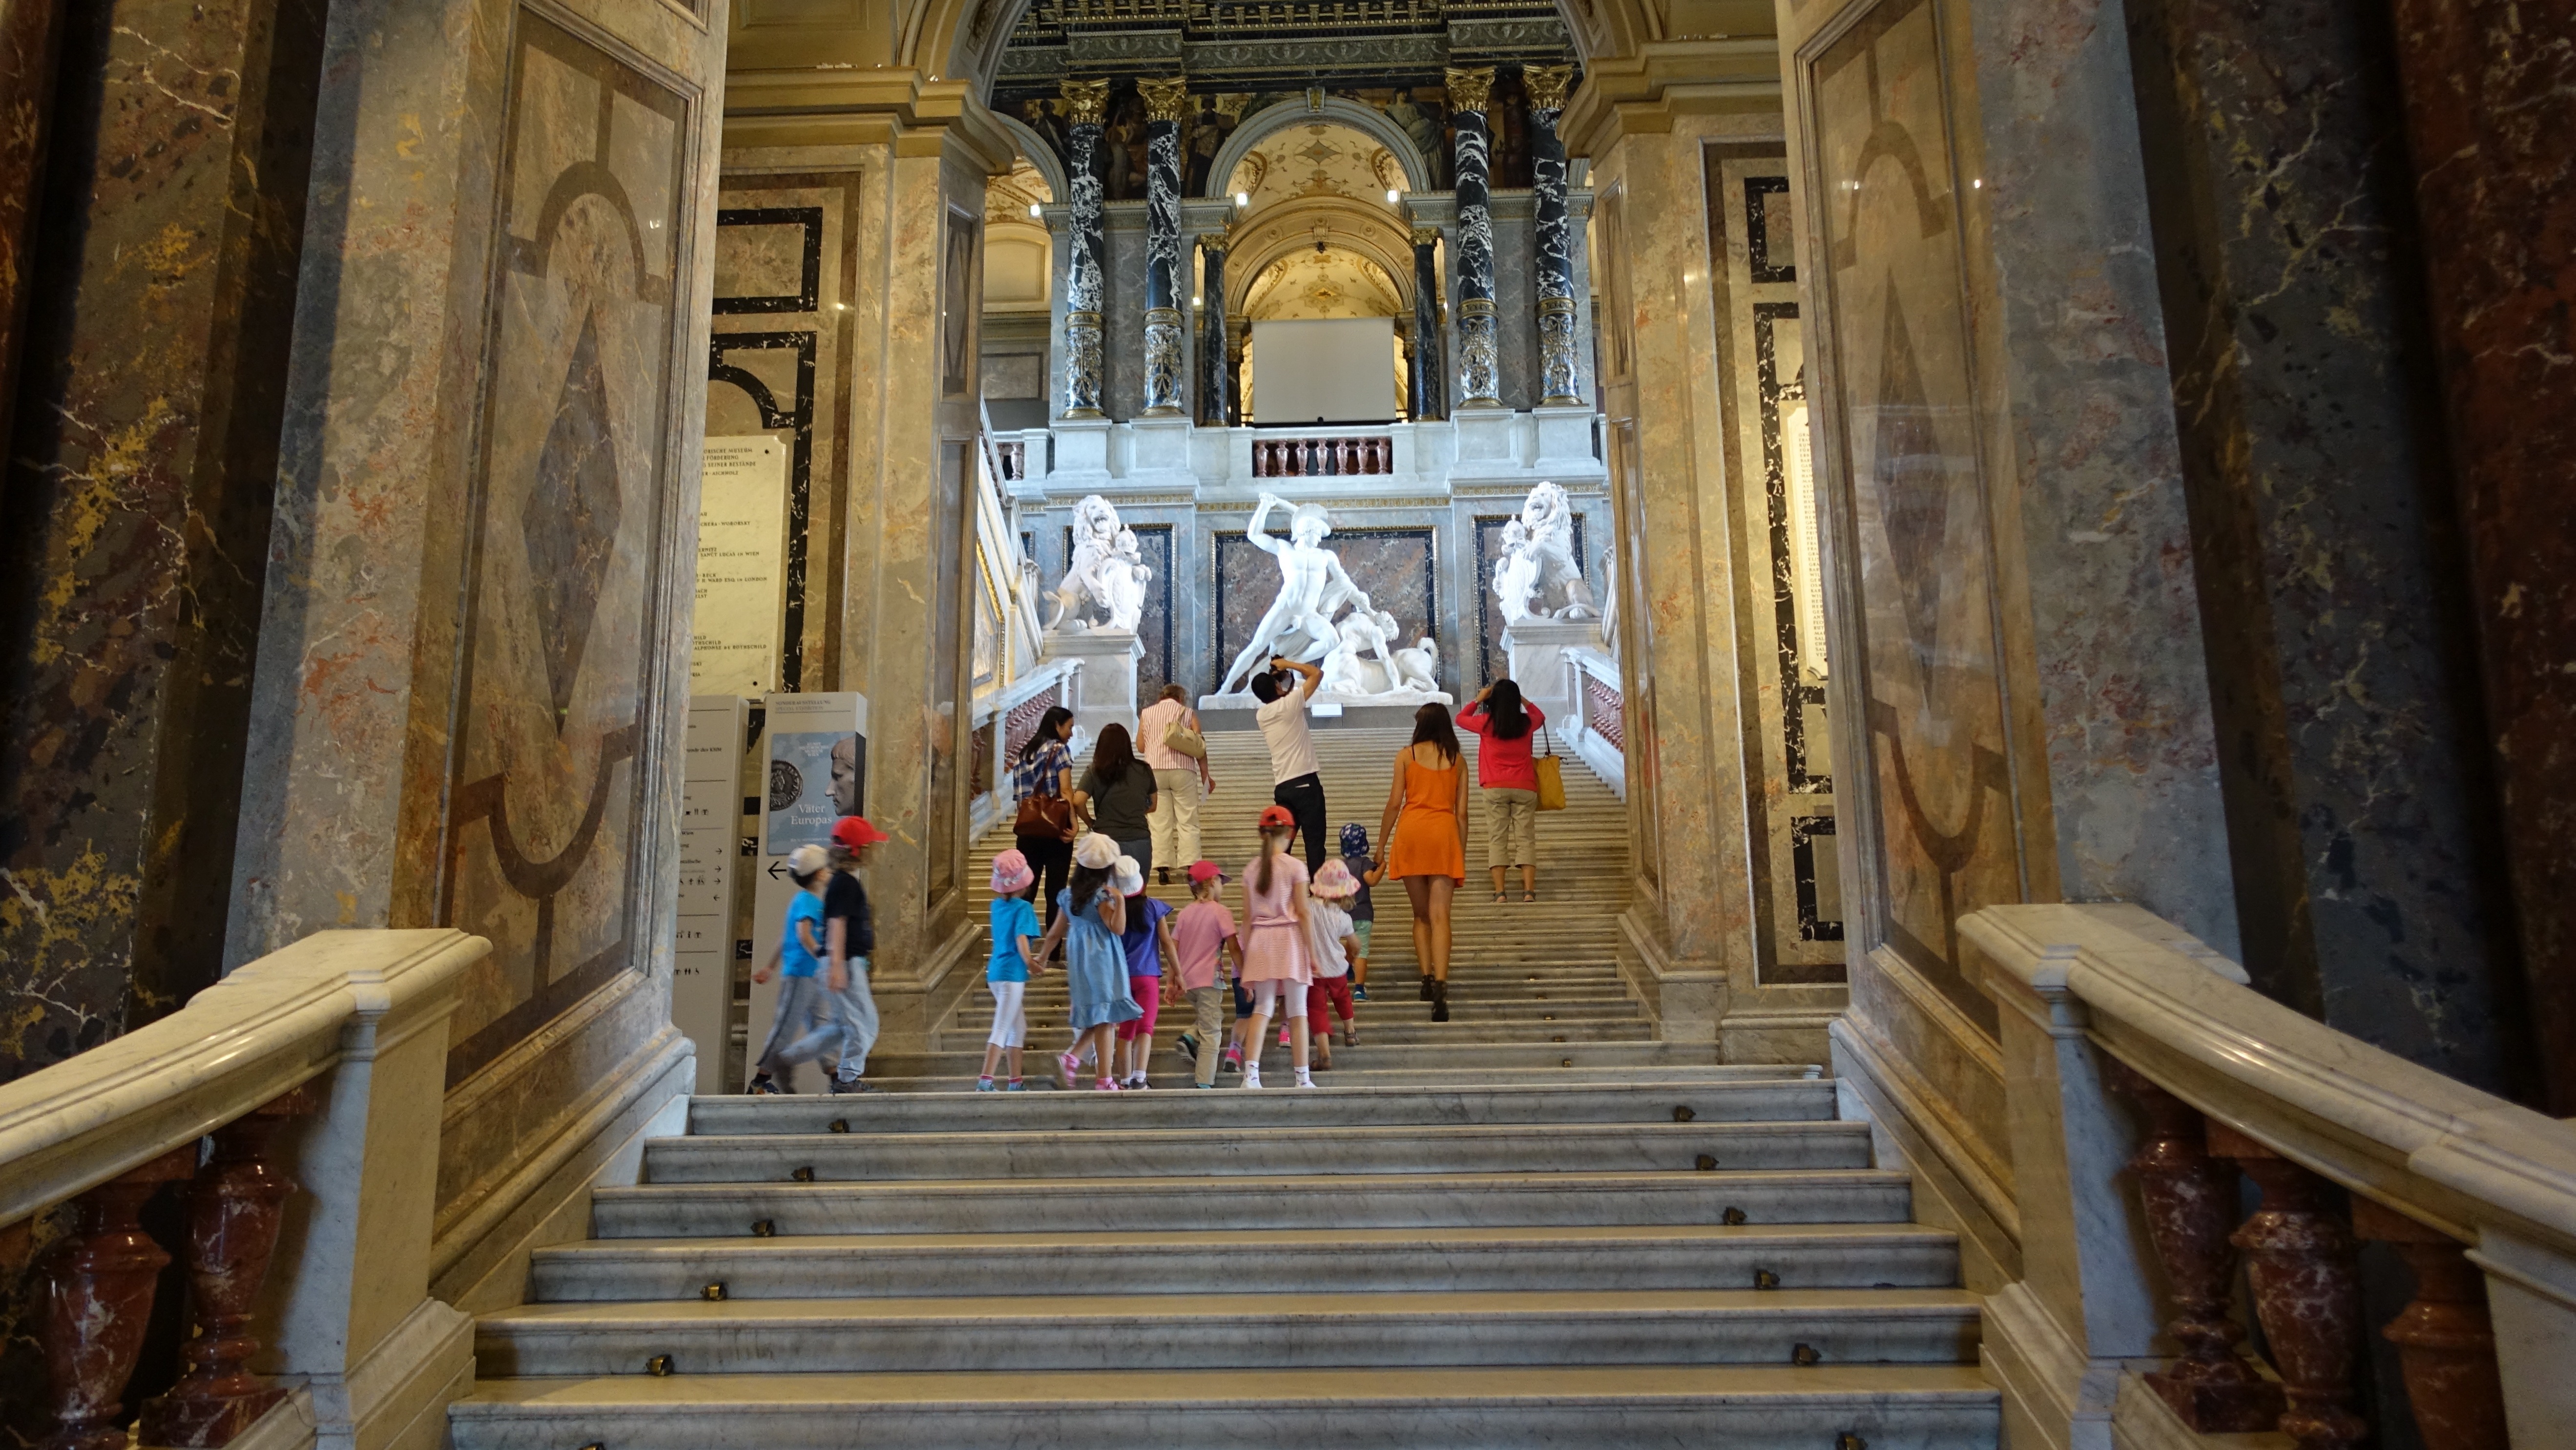
staircase, museum, church, cathedral, tourism, place of worship, art, temple, vienna, shrine, basilica, ancient history